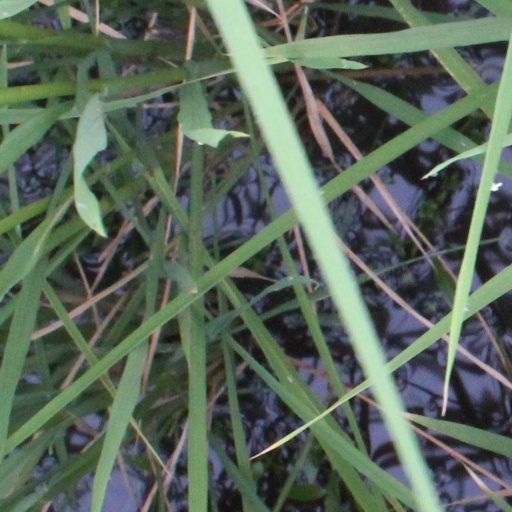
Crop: rice